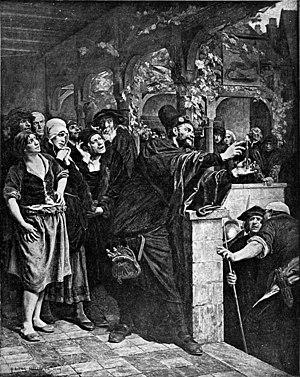
Le quart d'heure de Rabelais